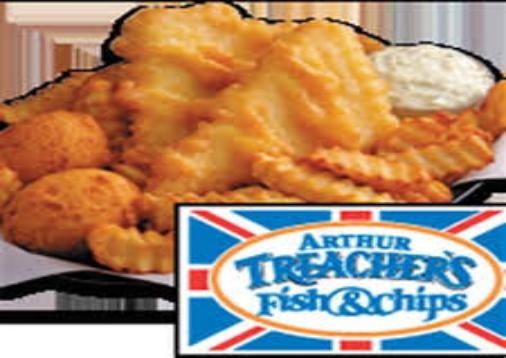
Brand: Arthur Treacher's Fish & Chips
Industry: Food